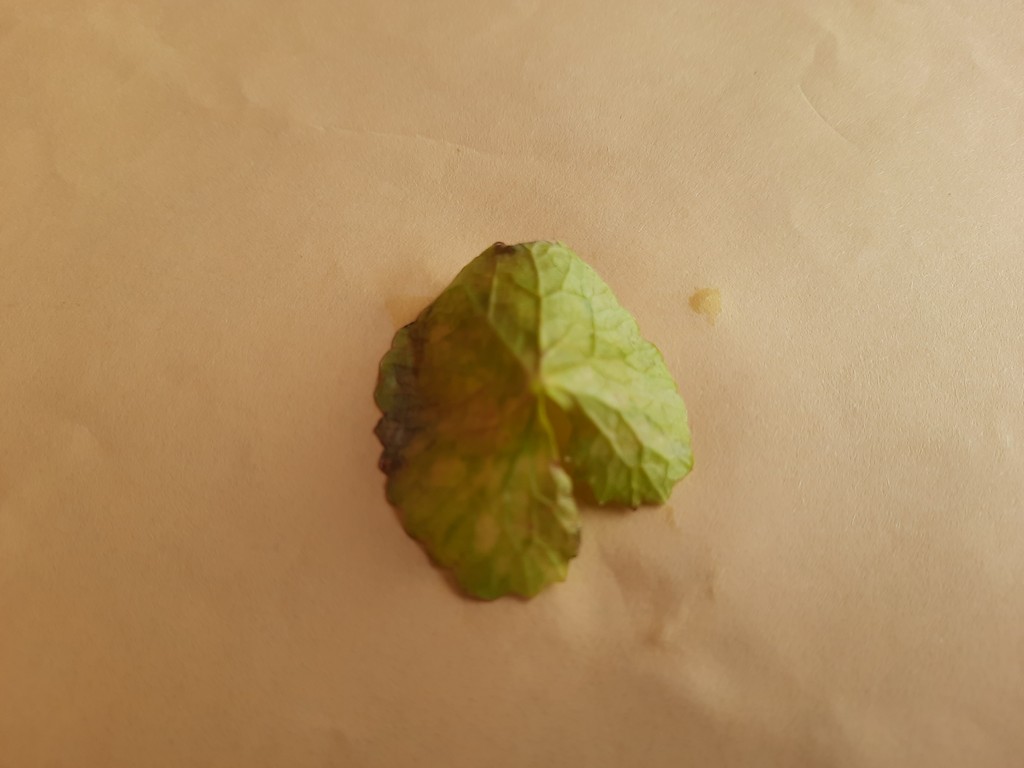
Label: Unhealthy